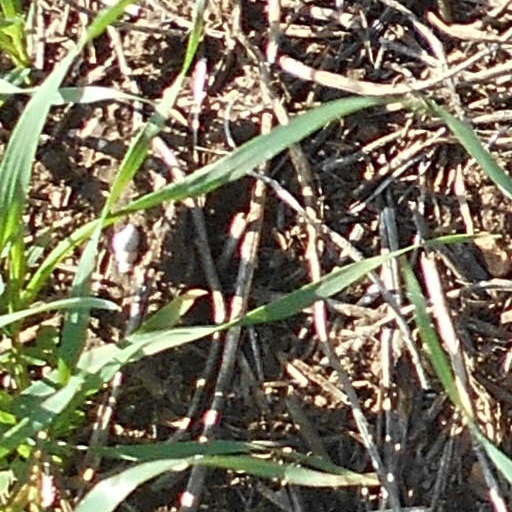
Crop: wheat